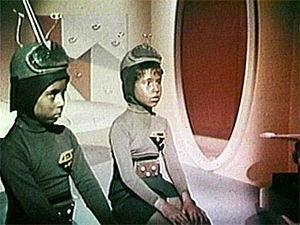
Pia Zadora, de son vrai nom Pia Schipani, née le 4 mai 1954 à Hoboken, est une actrice et chanteuse américaine.
Le Père Noël contre les Martiens est un film de science-fiction américain réalisé par Nicholas Webster et sorti en 1964, avec John Call, Pia Zadora.